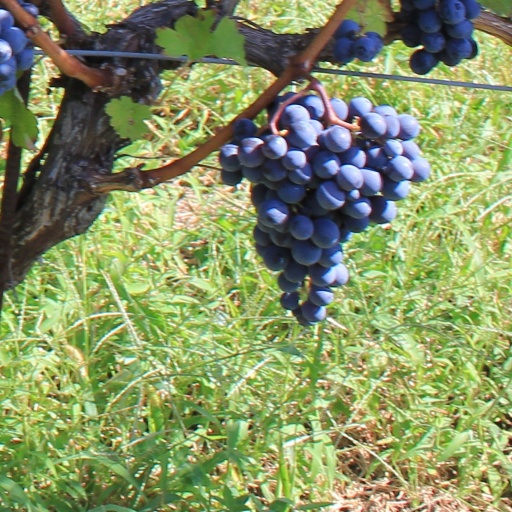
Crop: grape